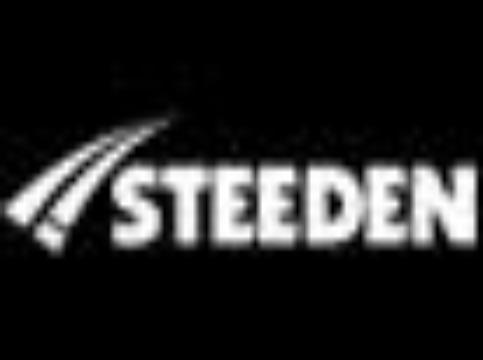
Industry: Sports